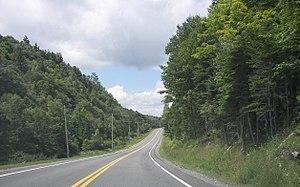
Route 212 entre Woburn et Notre-Dame-des-Bois
La route 212 est une route régionale québécoise située sur la rive sud du fleuve Saint-Laurent. Elle dessert la région administrative de l'Estrie.